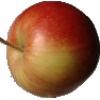
Label: Apple Red 2